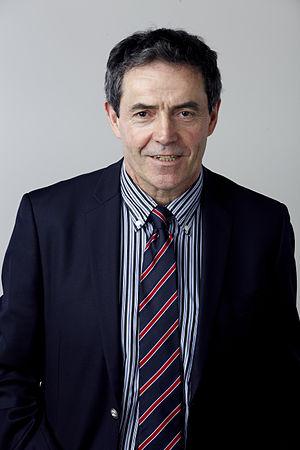
Jean-Marie Tarascon est un scientifique français spécialiste de chimie du solide et d'électrochimie, né en 1953 à Marmande dans le Lot-et-Garonne. Il est professeur au Collège de France à la chaire « Chimie du solide et énergie ».